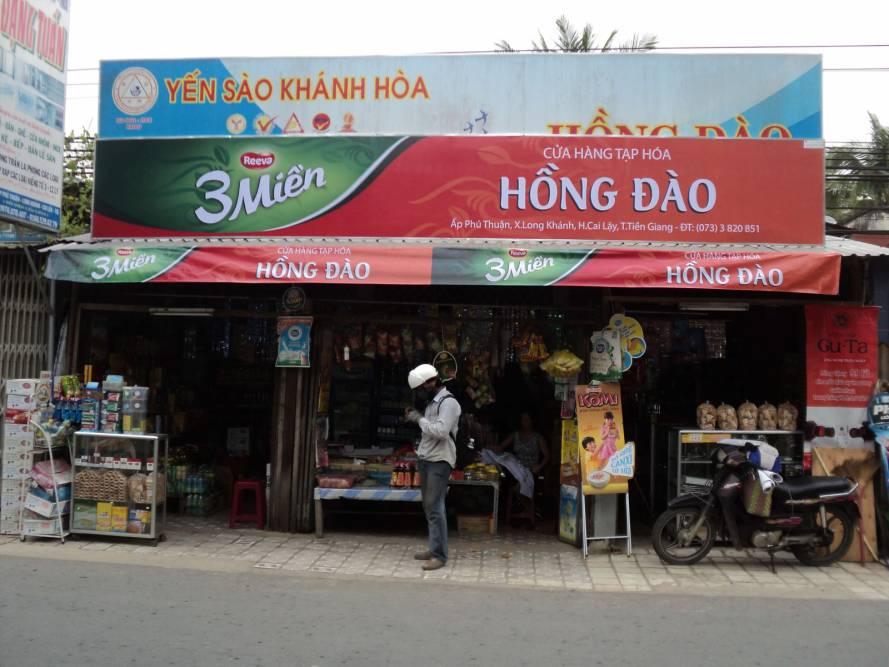
có một người đang xuất hiện ở phía trước của cửa tiệm tạp hoá